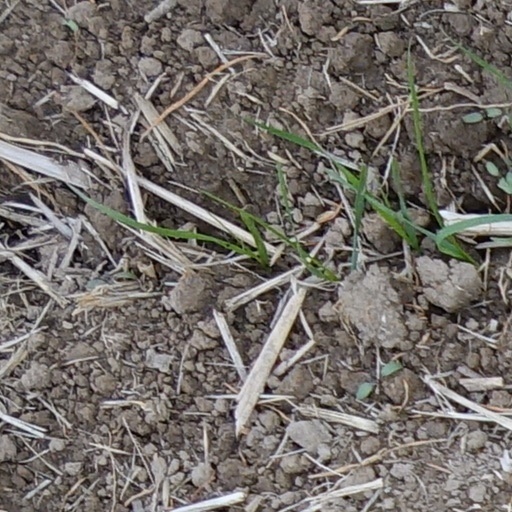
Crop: wheat